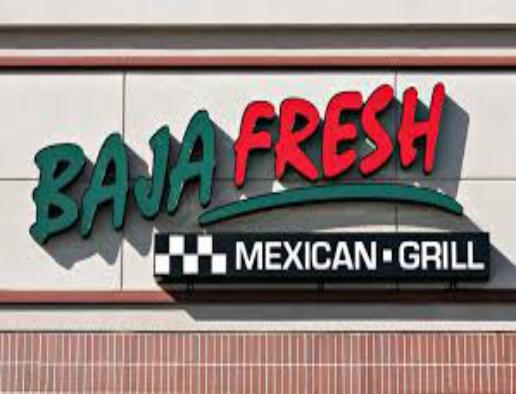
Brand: Baja Fresh
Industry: Food